2015 Malaysian Grand Prix

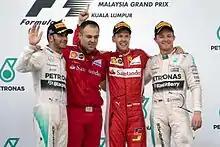
The podium after the race

Sebastian Vettel and Ferrari reacted emotionally to the victory, with Vettel unable to hold back tears on the podium. Speaking about the experience as a Ferrari driver, he told Eddie Jordan during the podium interview: